Toyota Corona EXiV

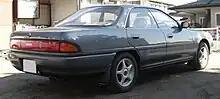
Toyota Corona EXiV 2.0 FE (ST182)

The EXiV introduced an acoustically balanced collection of ten speakers, labeled as "Super Live Sound System," with two-way speakers installed in the front doors, speakers in the lower half of the dashboard facing front passengers, and two-way speakers in the parcel shelf behind the rear seats, including sub-woofers. The total power output was 220 watts. The CD player offered four times oversampling and digital filtering. Diversity antennae were integrated into the rear window, and the electric defroster was included.